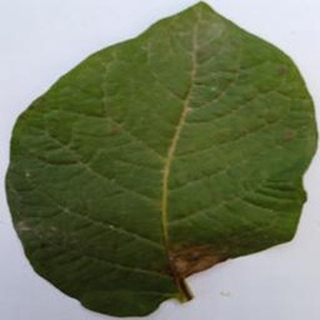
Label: potato_late_blight